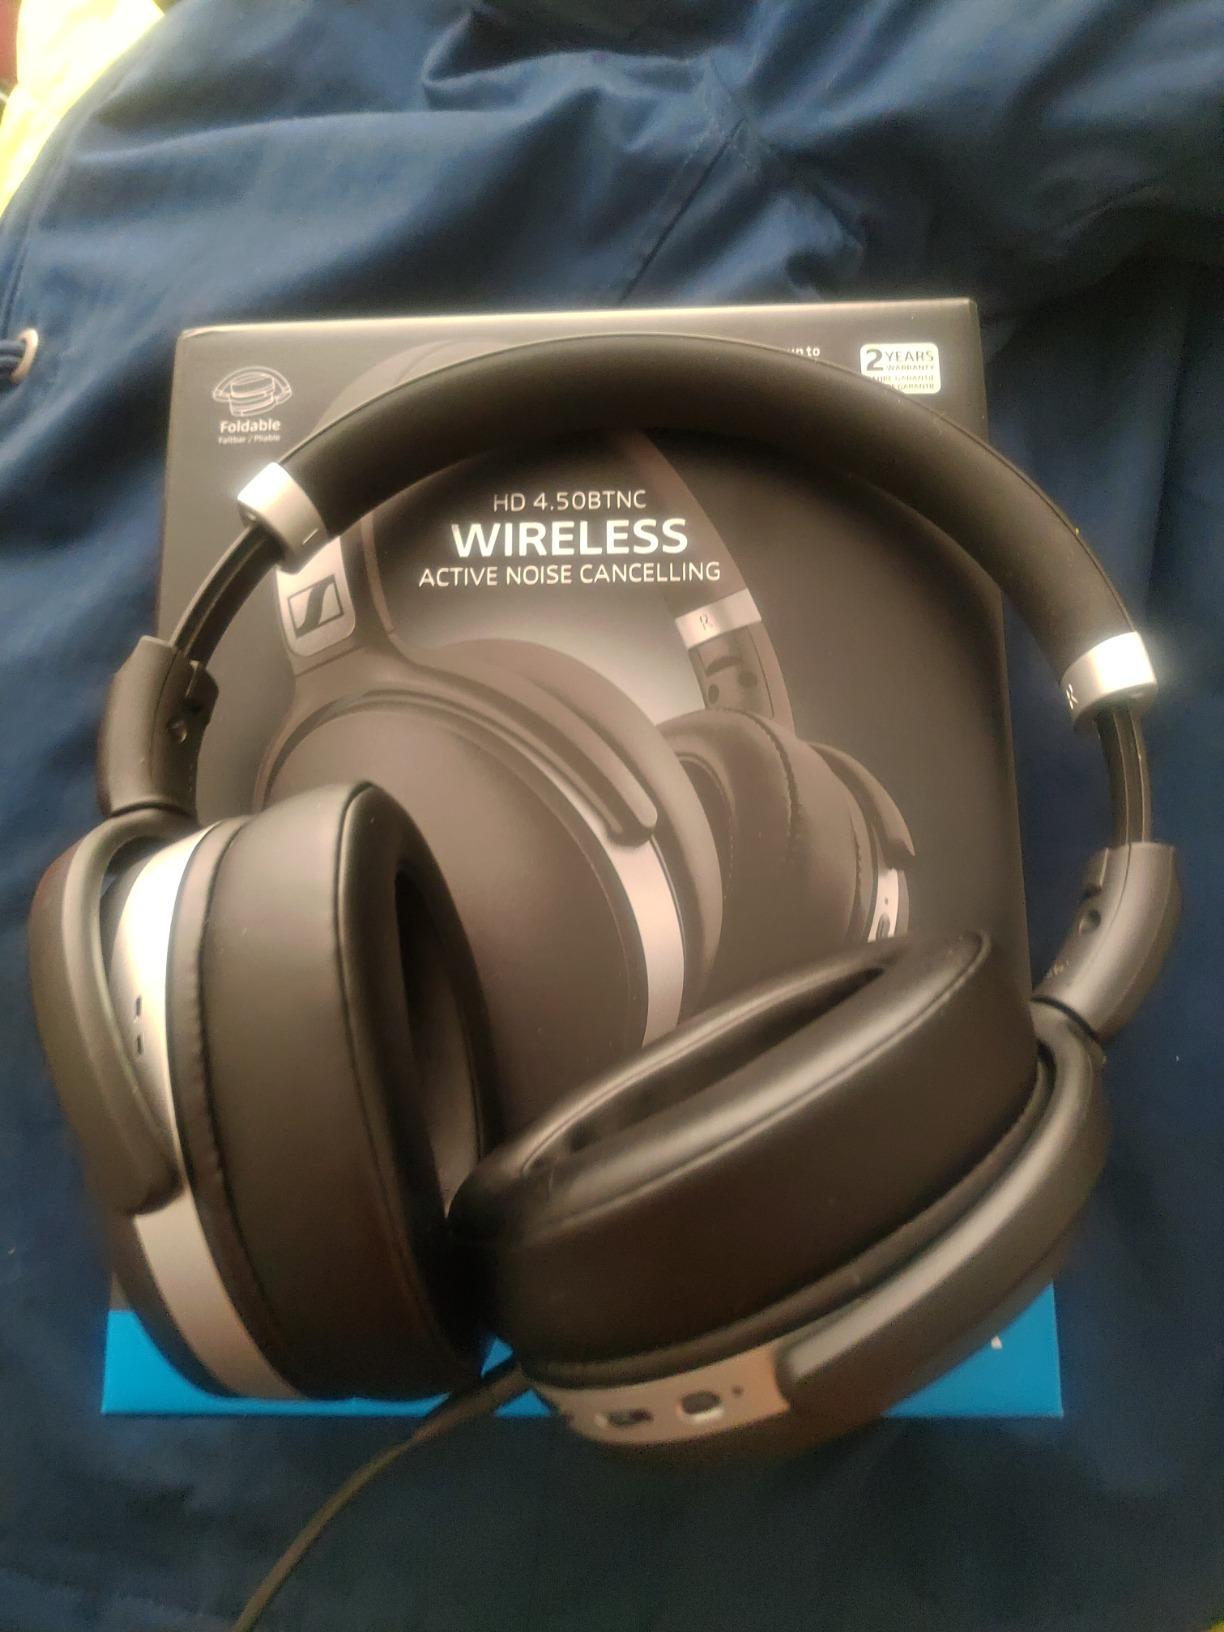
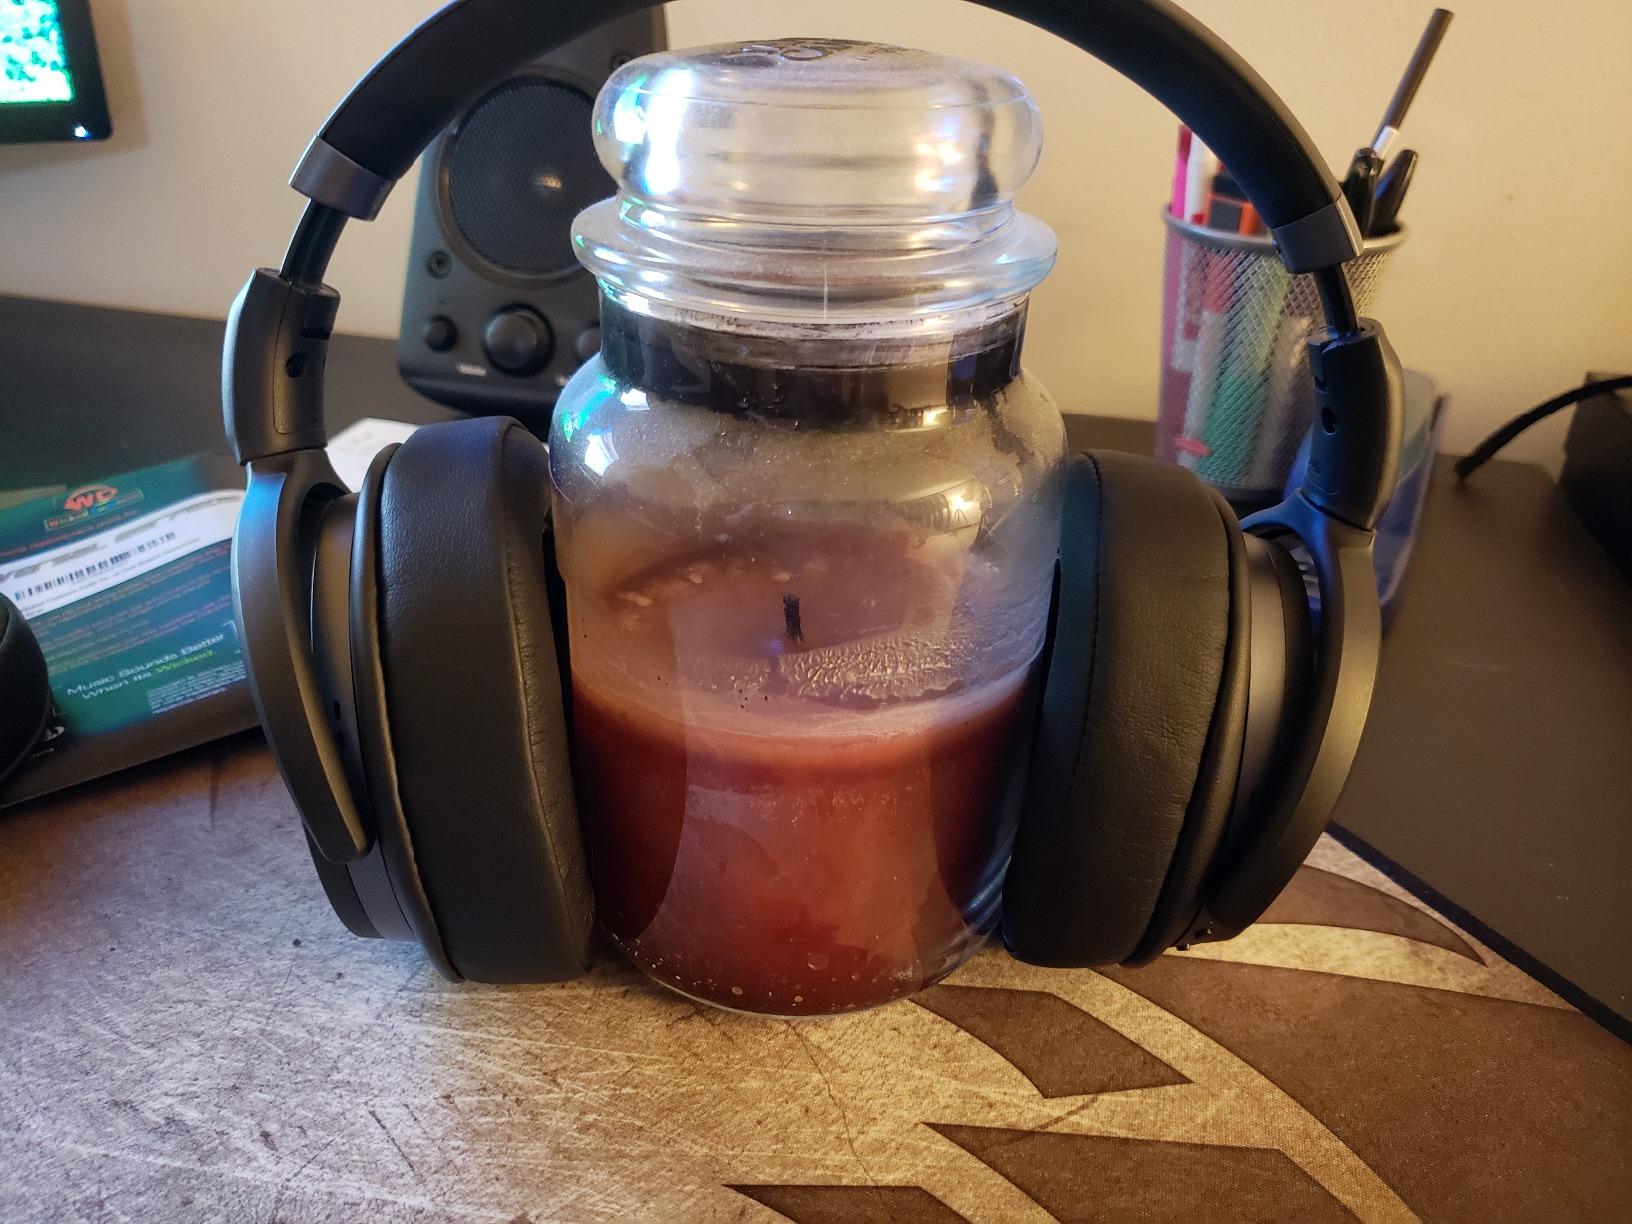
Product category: headphones
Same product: no